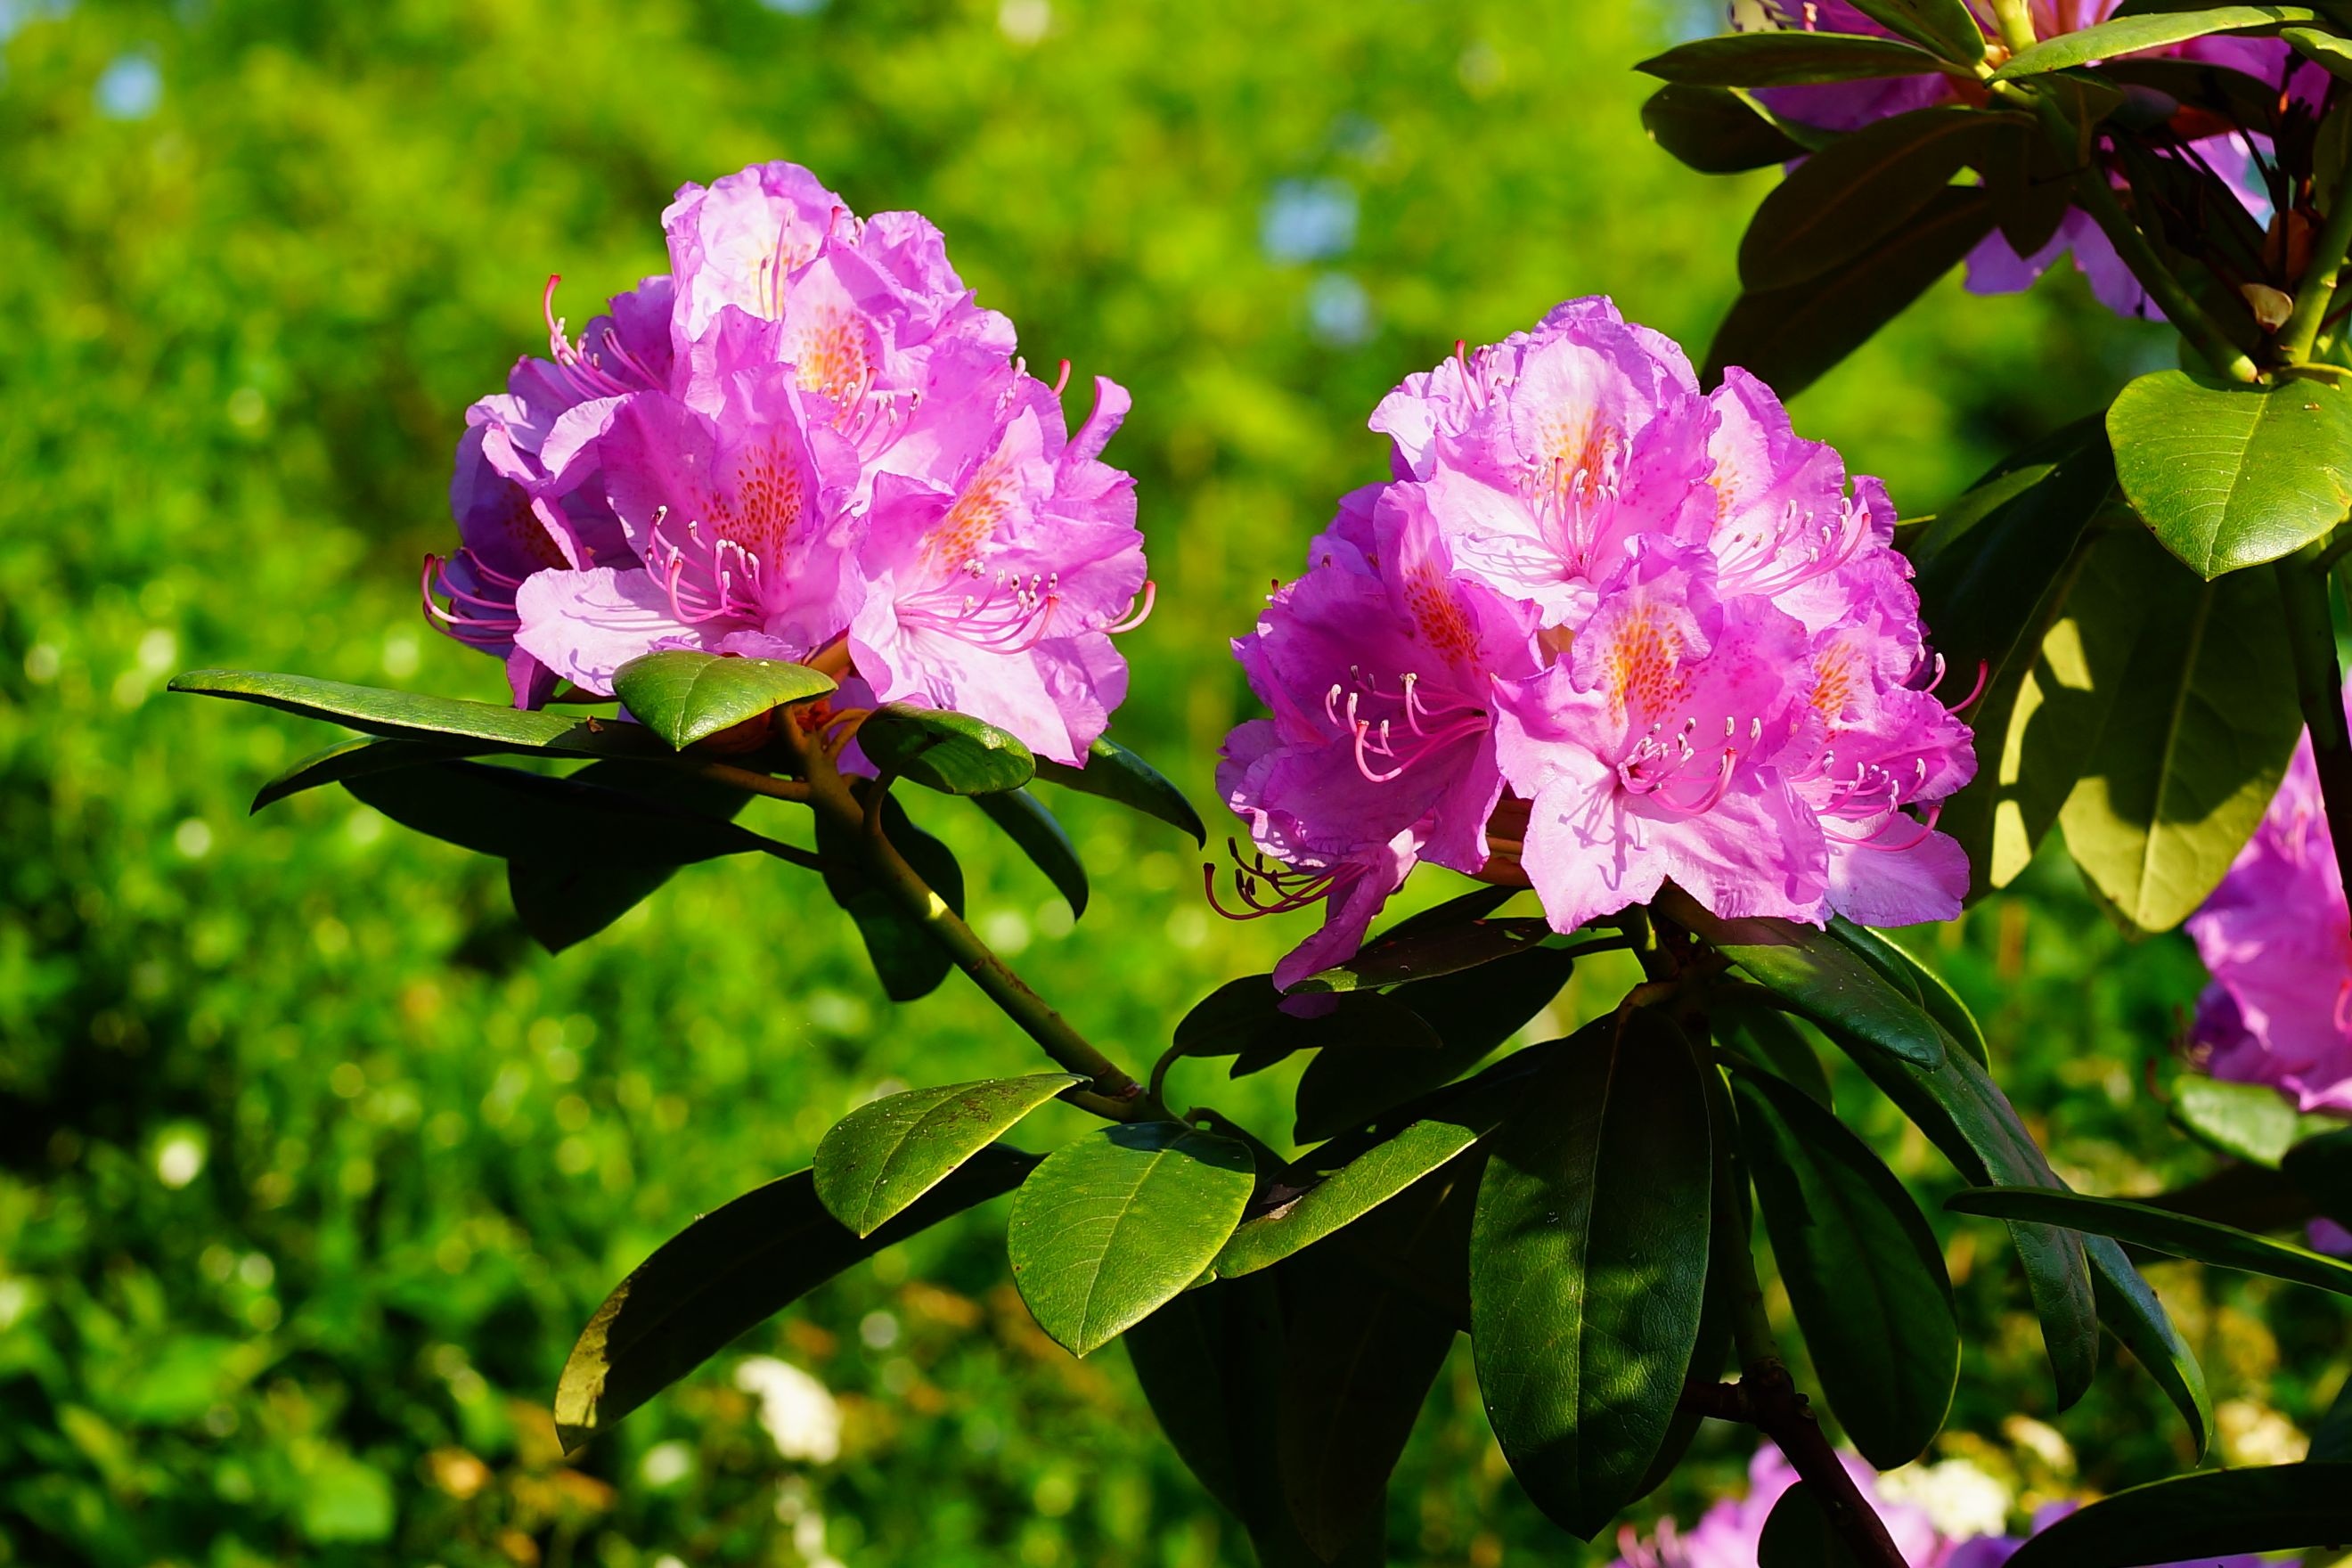
blossom, plant, flower, summer, bush, spring, botany, garden, flora, flowers, purple flowers, background, shrub, bright, rhododendron, azalea, flower purple, flowering plant, woody plant, land plant